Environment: real
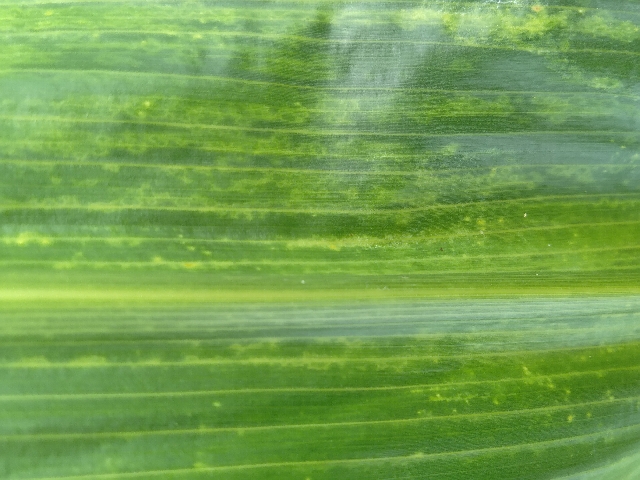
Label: lethal_necrosis